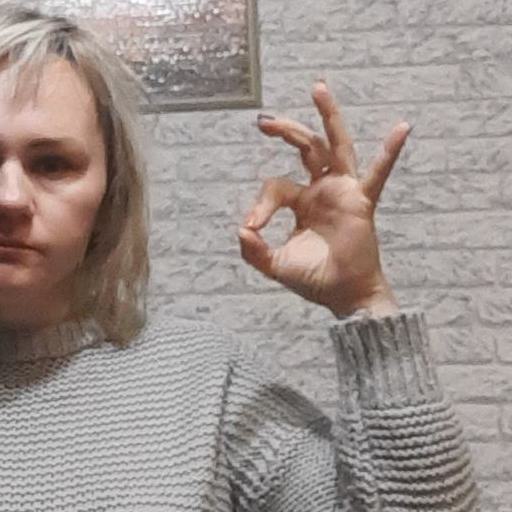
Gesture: ok